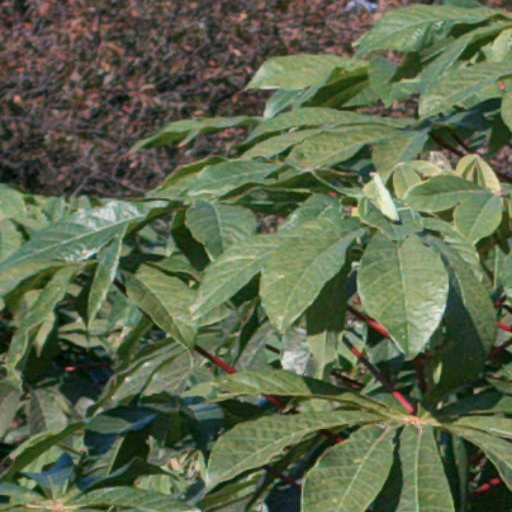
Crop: cassava